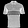
Label: T - shirt / top